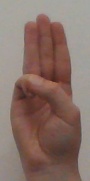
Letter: thaa